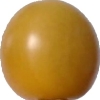
Label: tomato_cherry_yellow